BBC Studios Home Entertainment

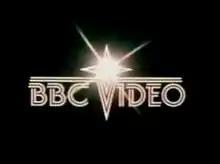
The first BBC Video opening logo, used from 1980 to 1988

BBC Video was established in 1980 as a division of BBC Enterprises (later BBC Worldwide) with John Ross Barnard at the head, just as home video systems were starting to gain ground.